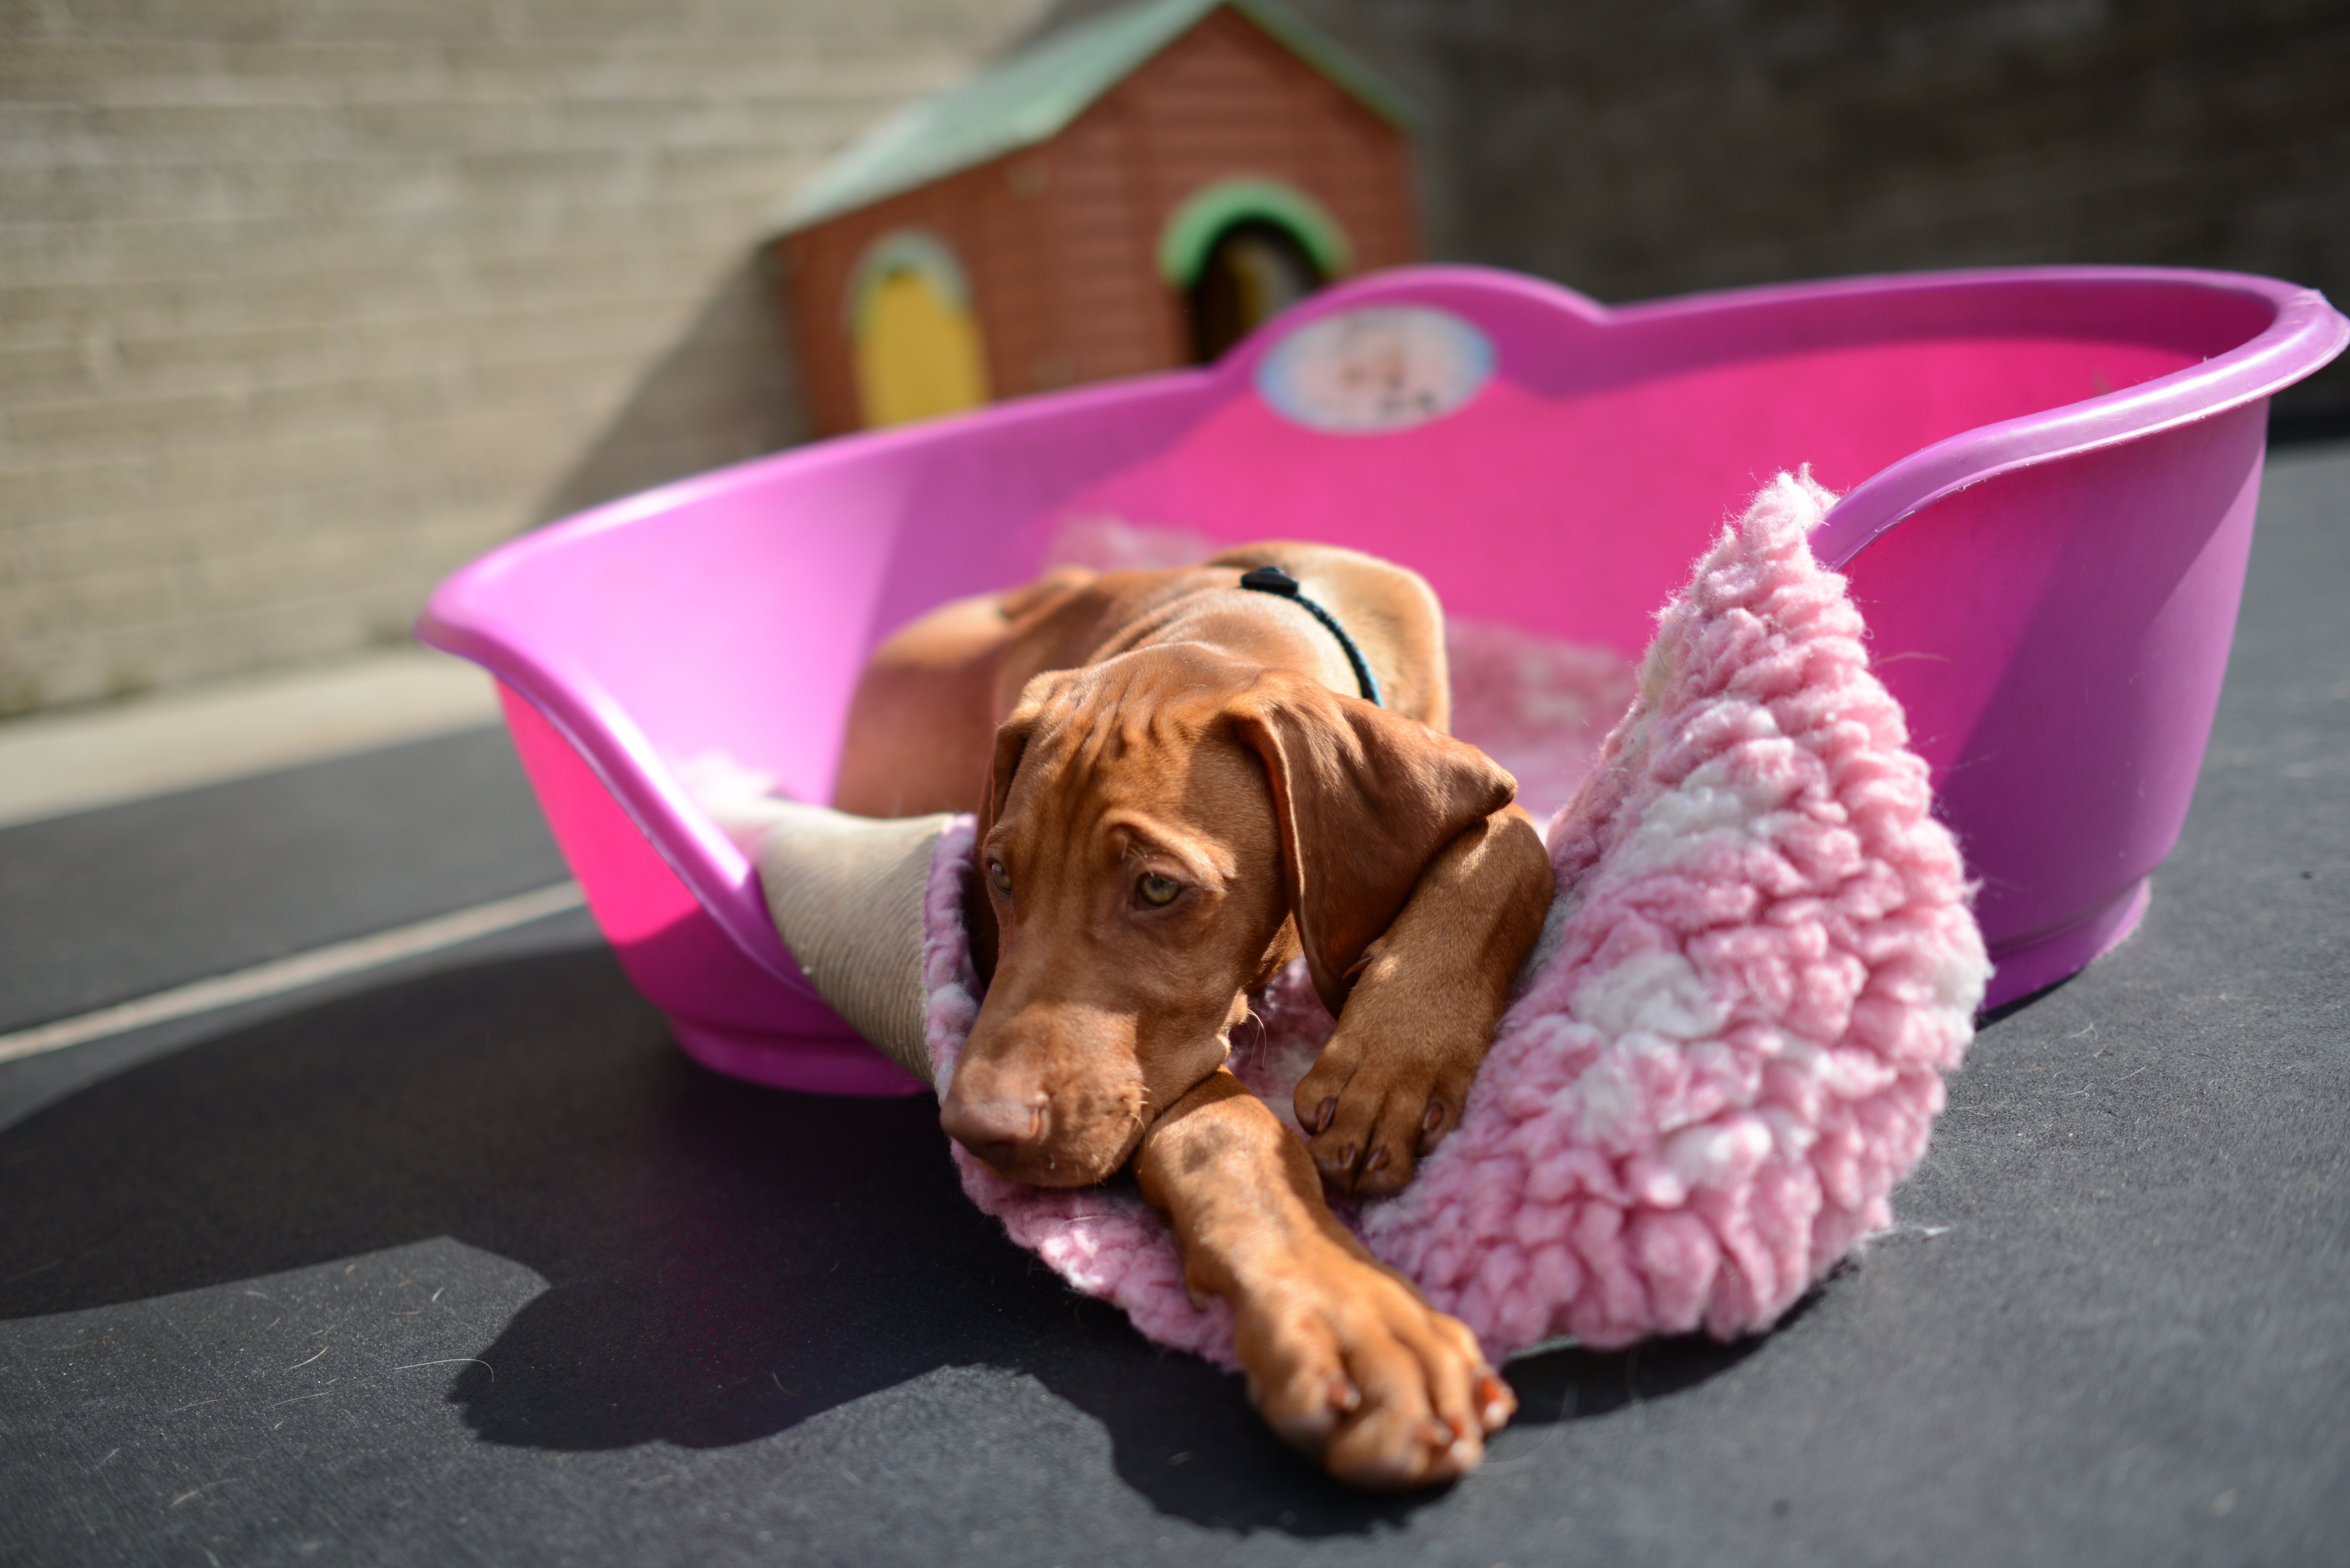
puppy, dog, animal, cute, young, brown, mammal, pink, toy, friend, hound, breed, rescue, doggy, companion, purebred, vizla, dog like mammal, dog day care, dog vizsla, puppy vizla, pup vizsla, tired vizsla puppy, puppy day care